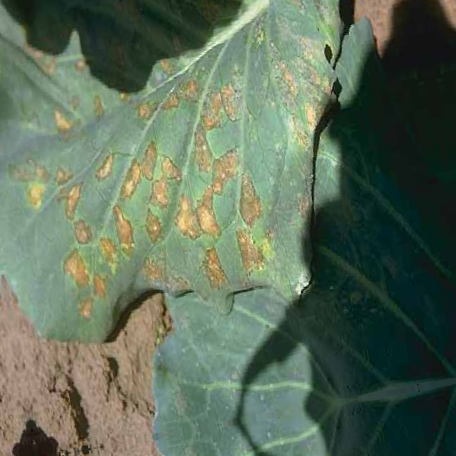
Label: Downy Mildew